Speedometer

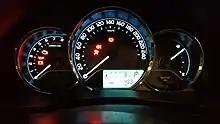
A modern speedometer in a Toyota Corolla

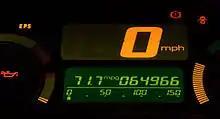
A digital, LCD speedometer in a Honda Insight

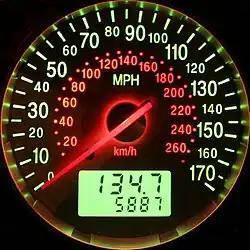
A speedometer showing mph and km/h along with an odometer and a separate "trip" odometer (both showing distance traveled in miles)

A speedometer or speed meter is a gauge that measures and displays the instantaneous speed of a vehicle. Now universally fitted to motor vehicles, they started to be available as options in the early 20th century, and as standard equipment from about 1910 onwards. Other vehicles may use devices analogous to the speedometer with different means of sensing speed, eg. boats use a pit log, while aircraft use an airspeed indicator.